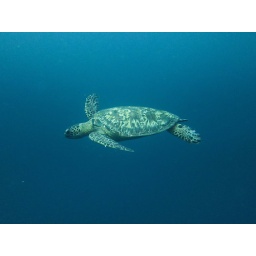
A lone turtle out in the blue